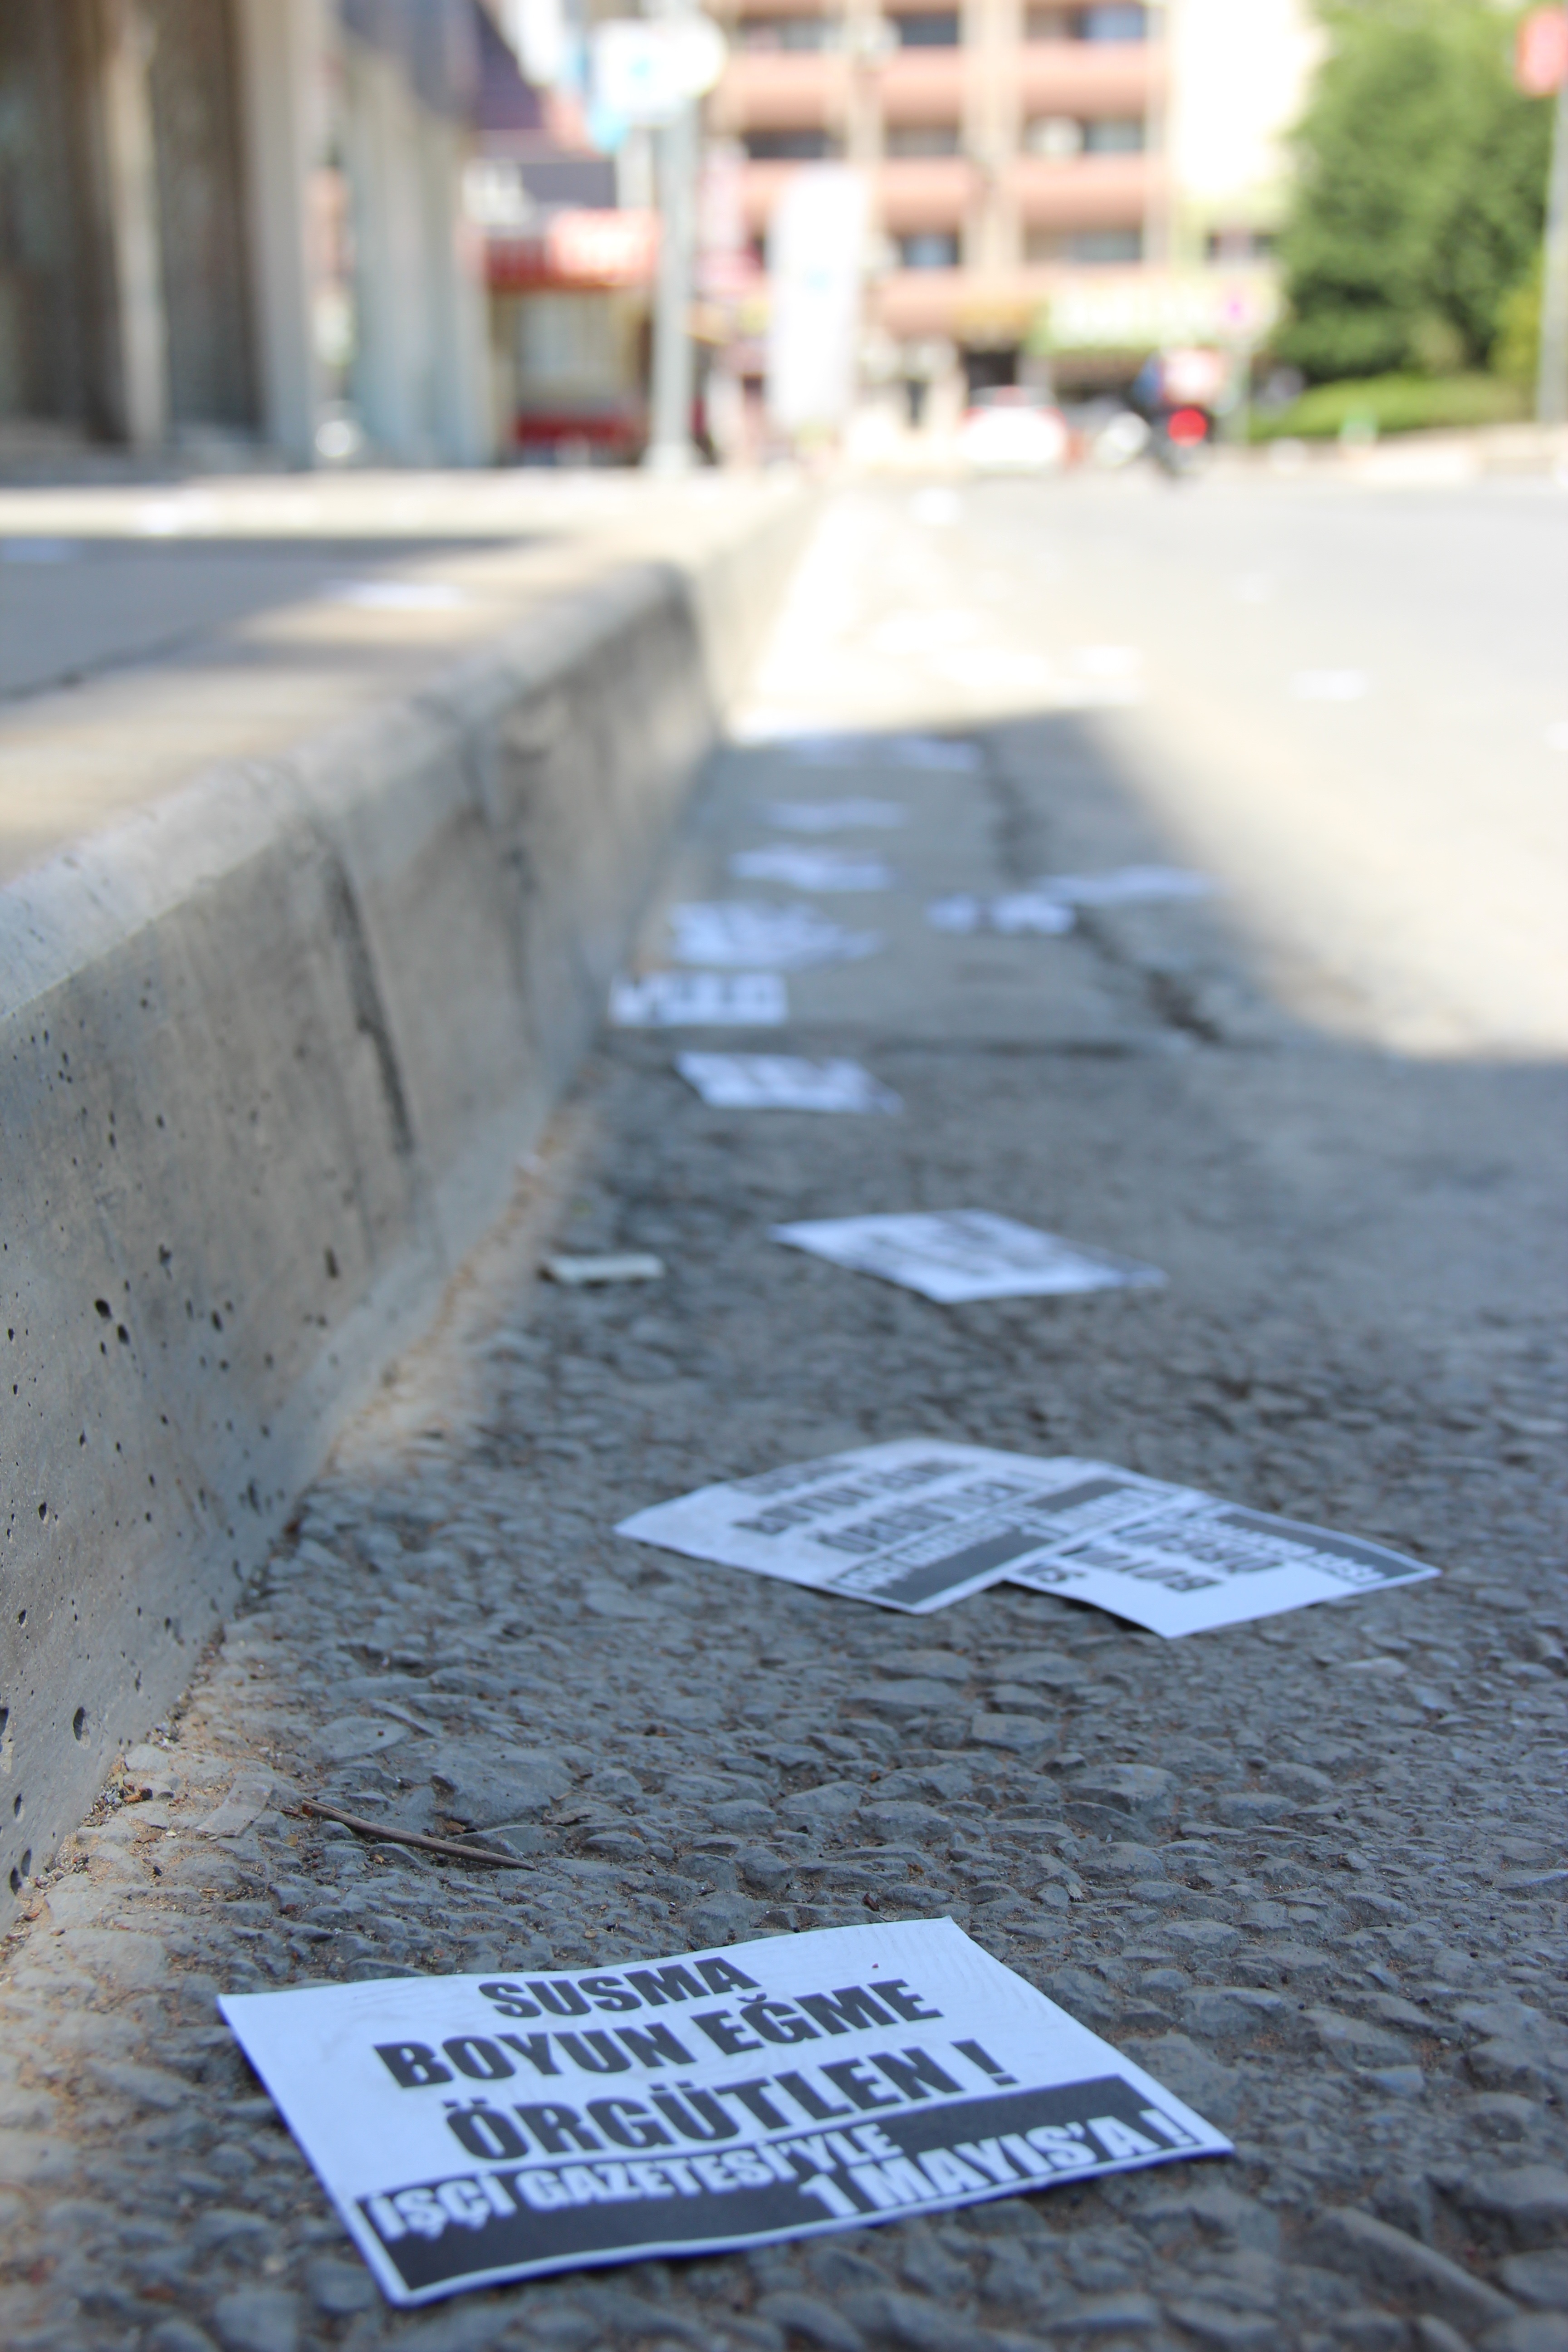
road, street, sidewalk, lane, study, photograph, shape, road surface, baloch